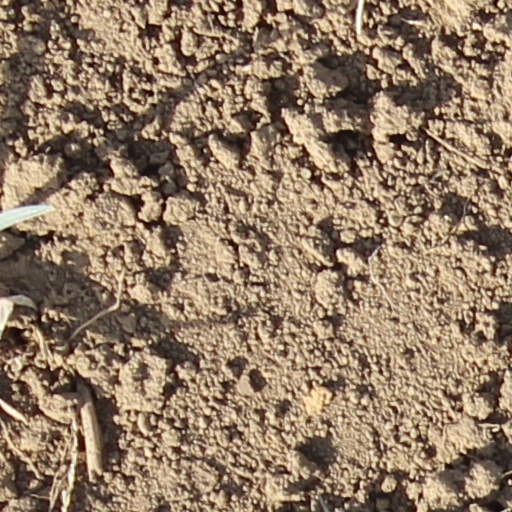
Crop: wheat